Question: Please indicate a possible affordance area of carry_skateboard that can be used for holding
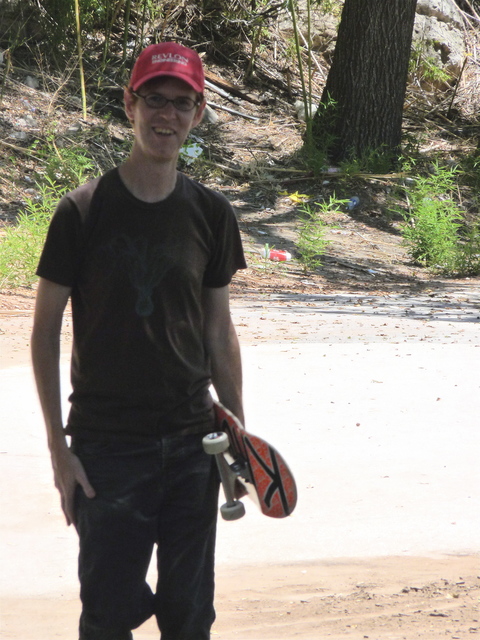
Answer: [214.135, 398.195, 292.331, 519.699]